Three Days Grace

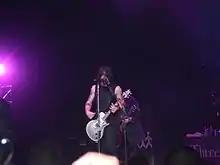
Three Days Grace performing at the Buzz Bake Sale in 2007

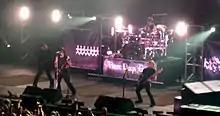
Three Days Grace performing in 2008

Gontier successfully completed treatment at CAMH. The band found a place suitable for further songwriting in Northern Ontario, in a cottage where they experimented on, tested, and practiced new songs. After three months at the cottage, they had about finished what would be their second album. Gontier contributed lyrics about his experiences in rehab; the first single from "One-X", titled "Animal I Have Become", features lyrics Gontier had written while getting sober. In a 2006 interview, Gontier said that the album's material was more personal to him than the band's previous work because the inspiration had come out of his experiences with despondence, drug abuse, and rehab, which had constituted the past two years of his life.